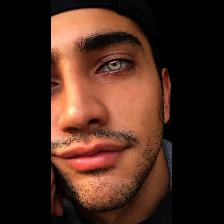
Label: Human